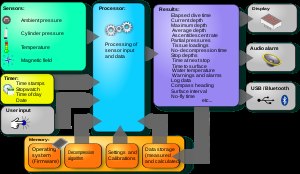
Dykkercomputer
Skematisk struktur af en dykkercomputer
Dykkercomputeren er en instrument, der hjælper dykkeren til at gennemføre sit dyk på forsvarlig vis, så trykfaldssyge undgås.